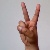
The image shows a hand gesture representing the letter 'V' in Indian Sign Language.